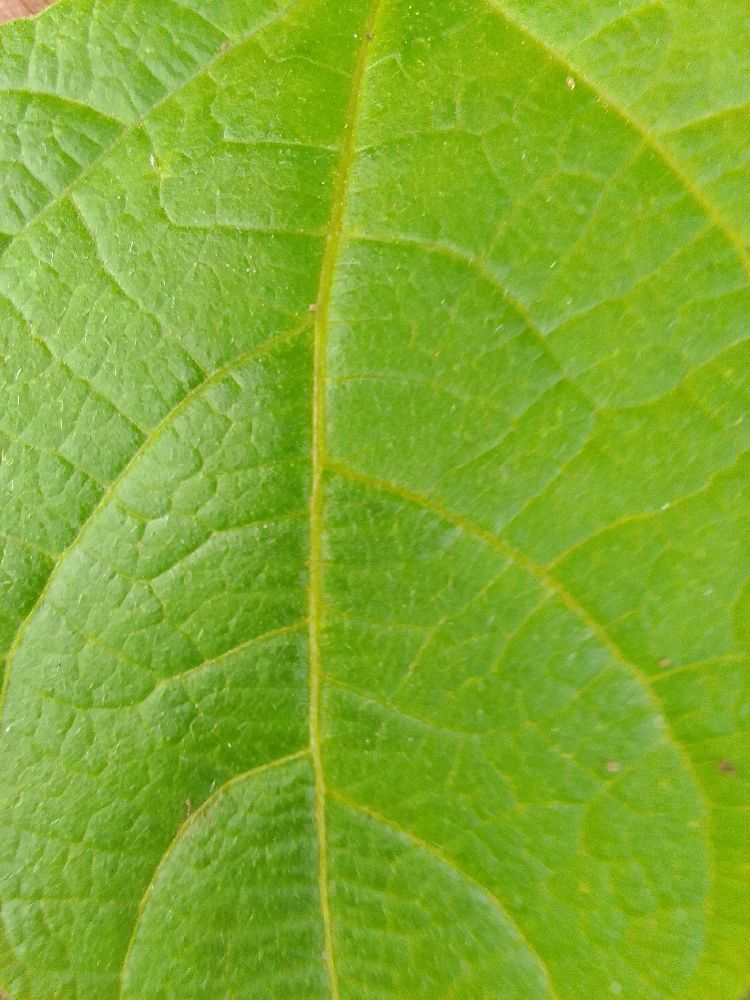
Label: healthy